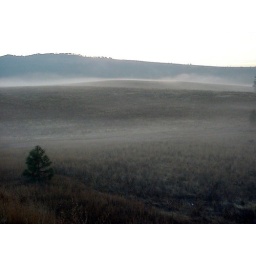
Light ground fog over a field, looking northeast on the road between Blewett Pass and Cle Elum.